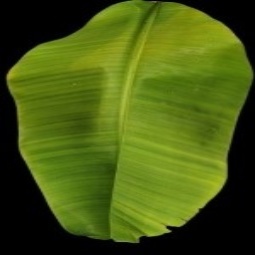
Label: Sulphur